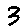
Label: 3